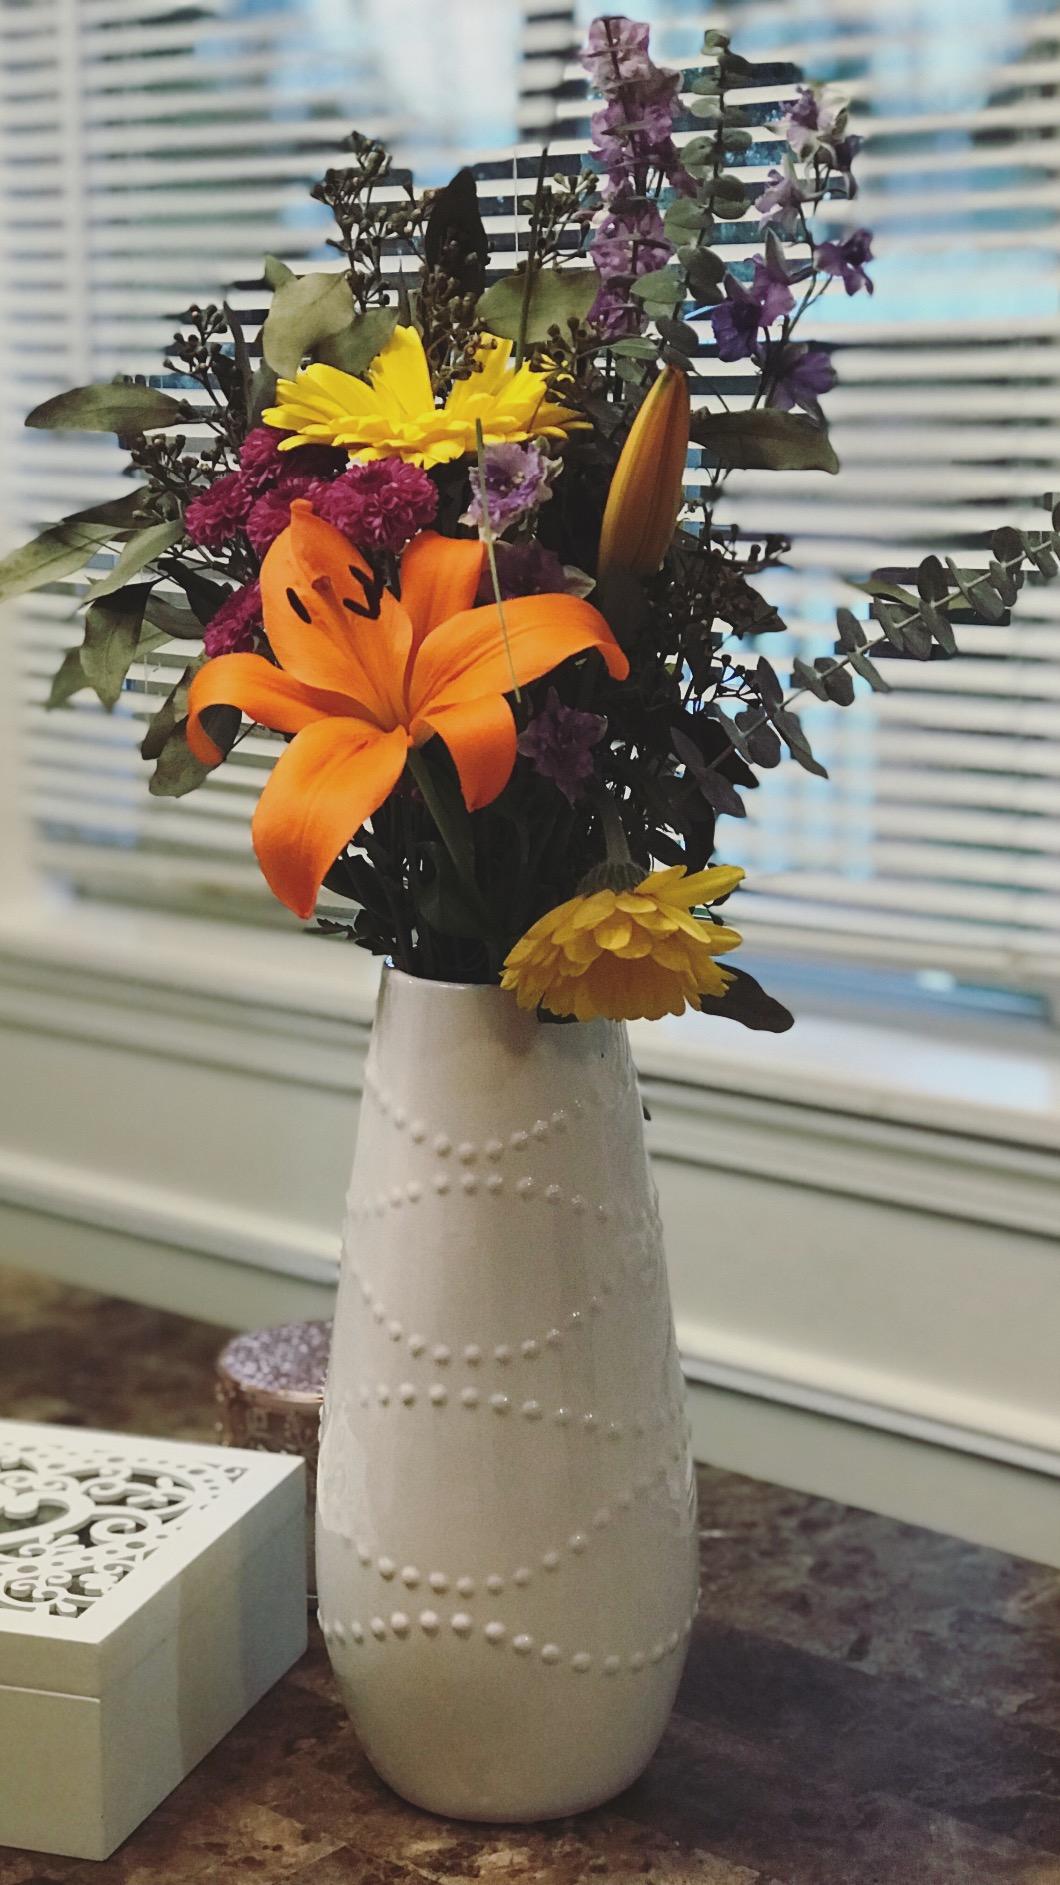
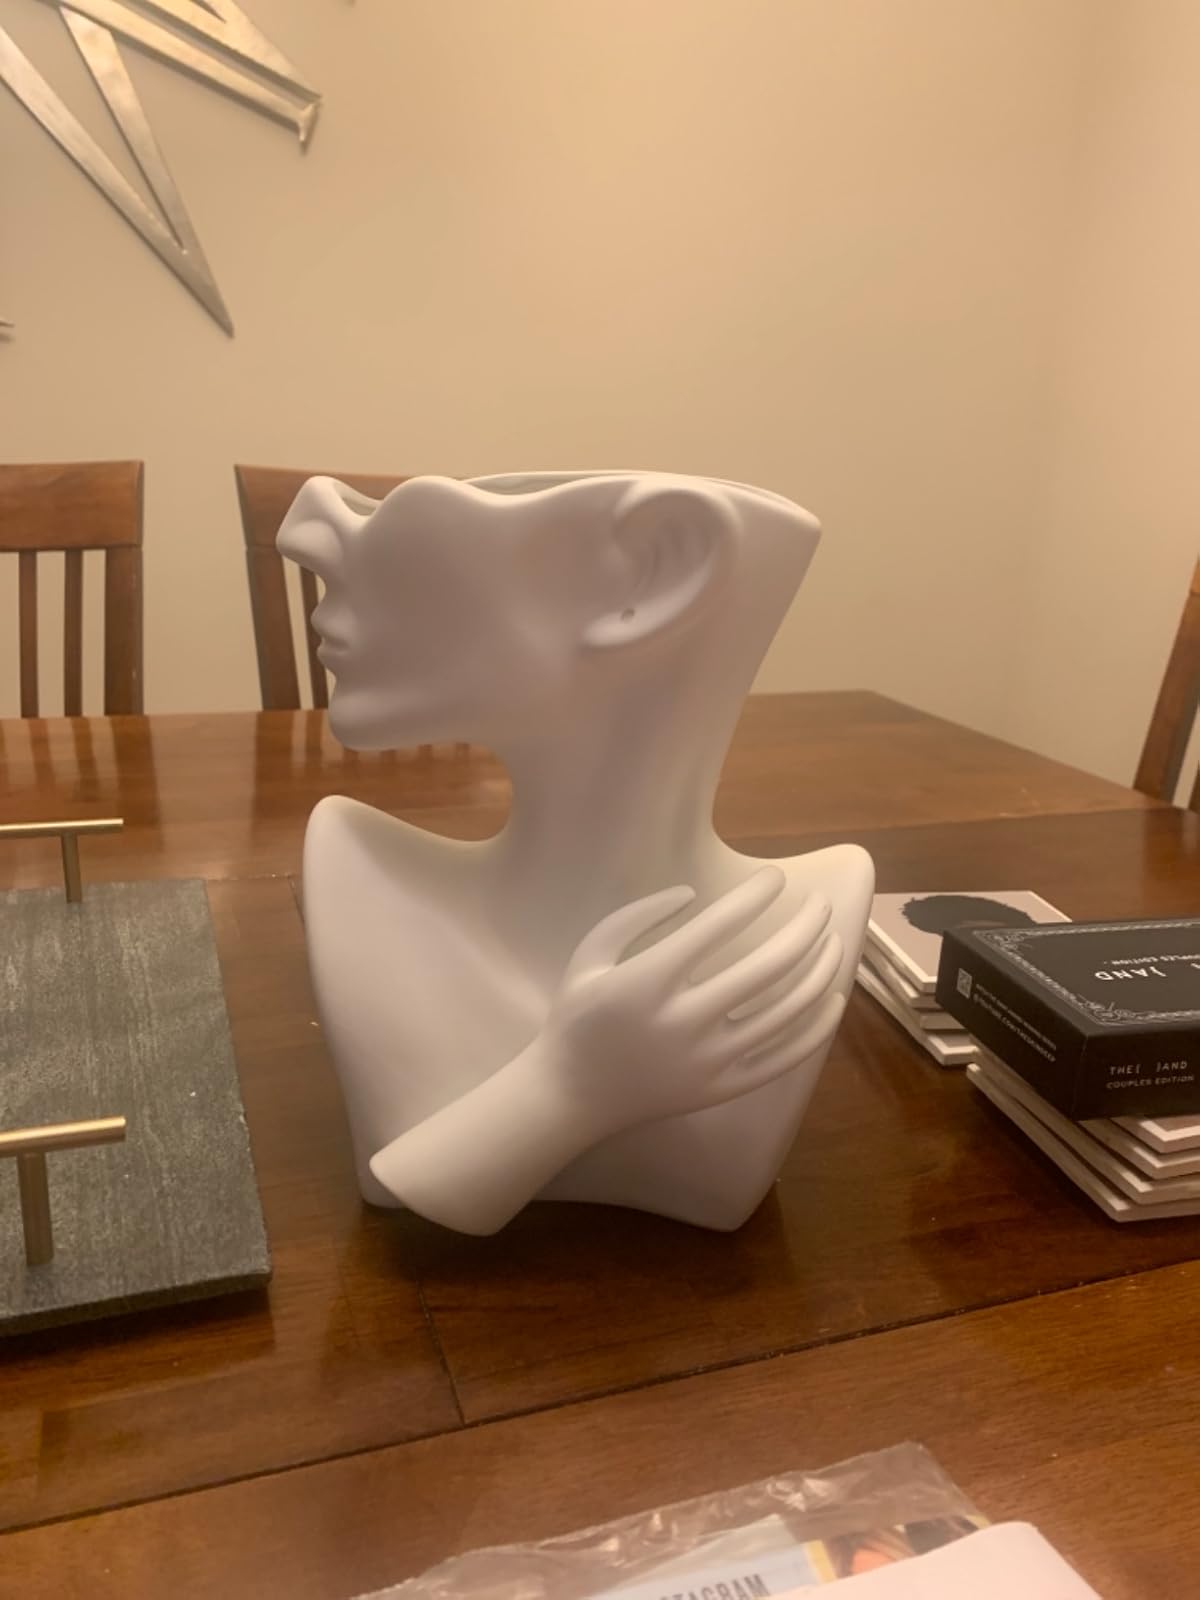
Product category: vase
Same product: no